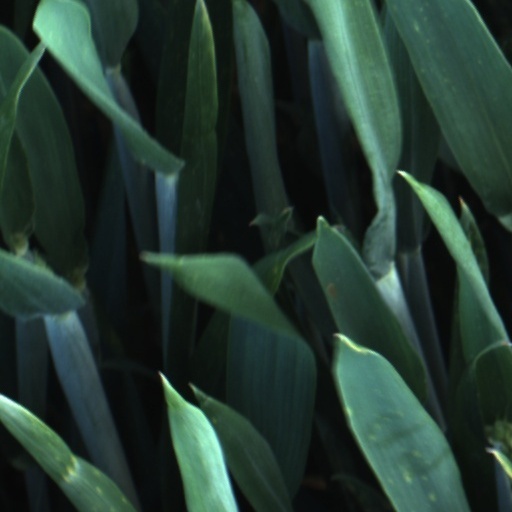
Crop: wheat